Igor Stechkin

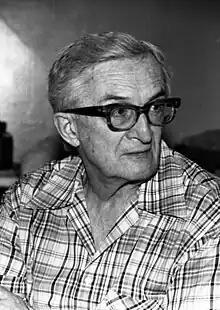

Igor Yakovlevich Stechkin (15 November 1922 – 28 November 2001) was a Russian small arms designer.